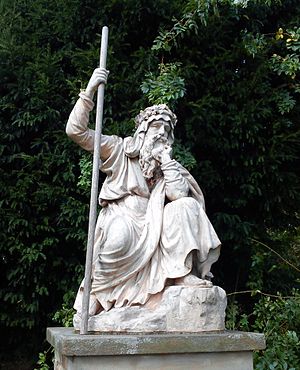
Druide
Statue af druide
En druide var en keltisk præst i oldtiden i det gamle Gallien og Britannien. Druider dannede en afsluttet stand med bestemt organisation og bestemte rettigheder. I spidsen for dem stod en ypperstepræst, hvis stilling ved dødsfald gik over til den mest ansete af de andre druider; fandtes ingen selvskreven dertil, udvalgtes efterfølgeren sædvanlig ved afstemning; stundom gjorde en tvekamp mellem to konkurrenter Udslaget.